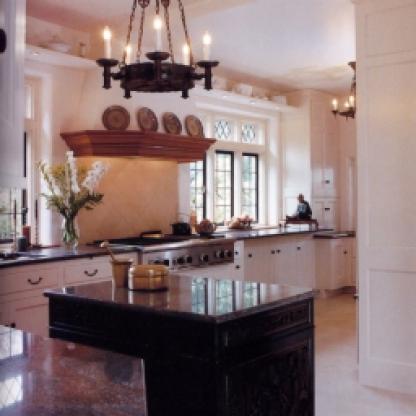
Scene: Indoor